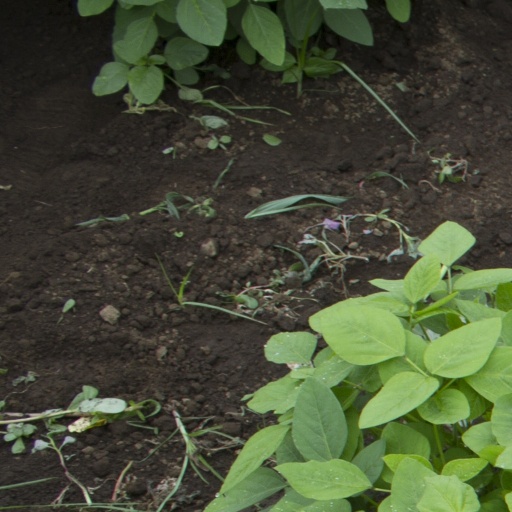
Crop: soybean